Alice Gordon Gulick

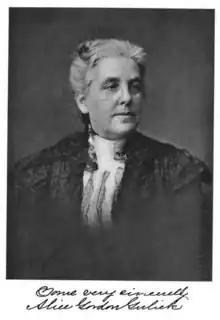
Alice Gordon Gulick, from a posthumous biography published in 1917.

Alice Gordon Gulick (August 8, 1847 — September 14, 1903) was an American missionary teacher in Spain.